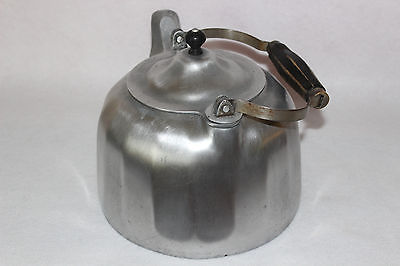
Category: kettle